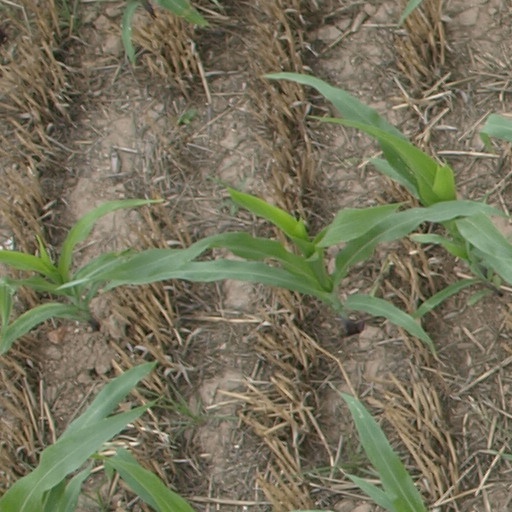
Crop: maize; corn